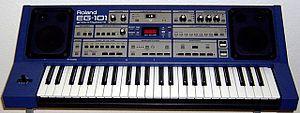
La EG-101 est un synthétiseur GrooveKeyboard construit par Roland en 1999.